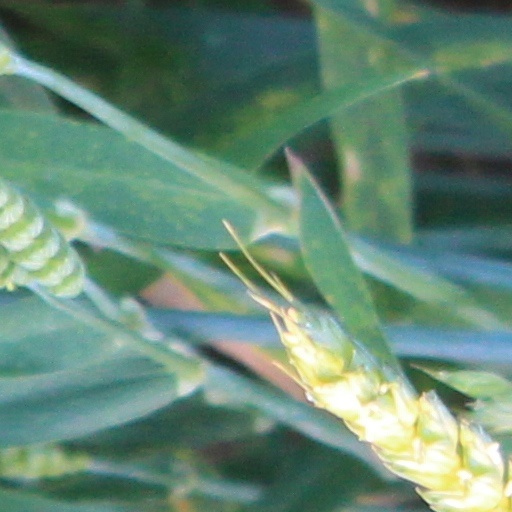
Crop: wheat